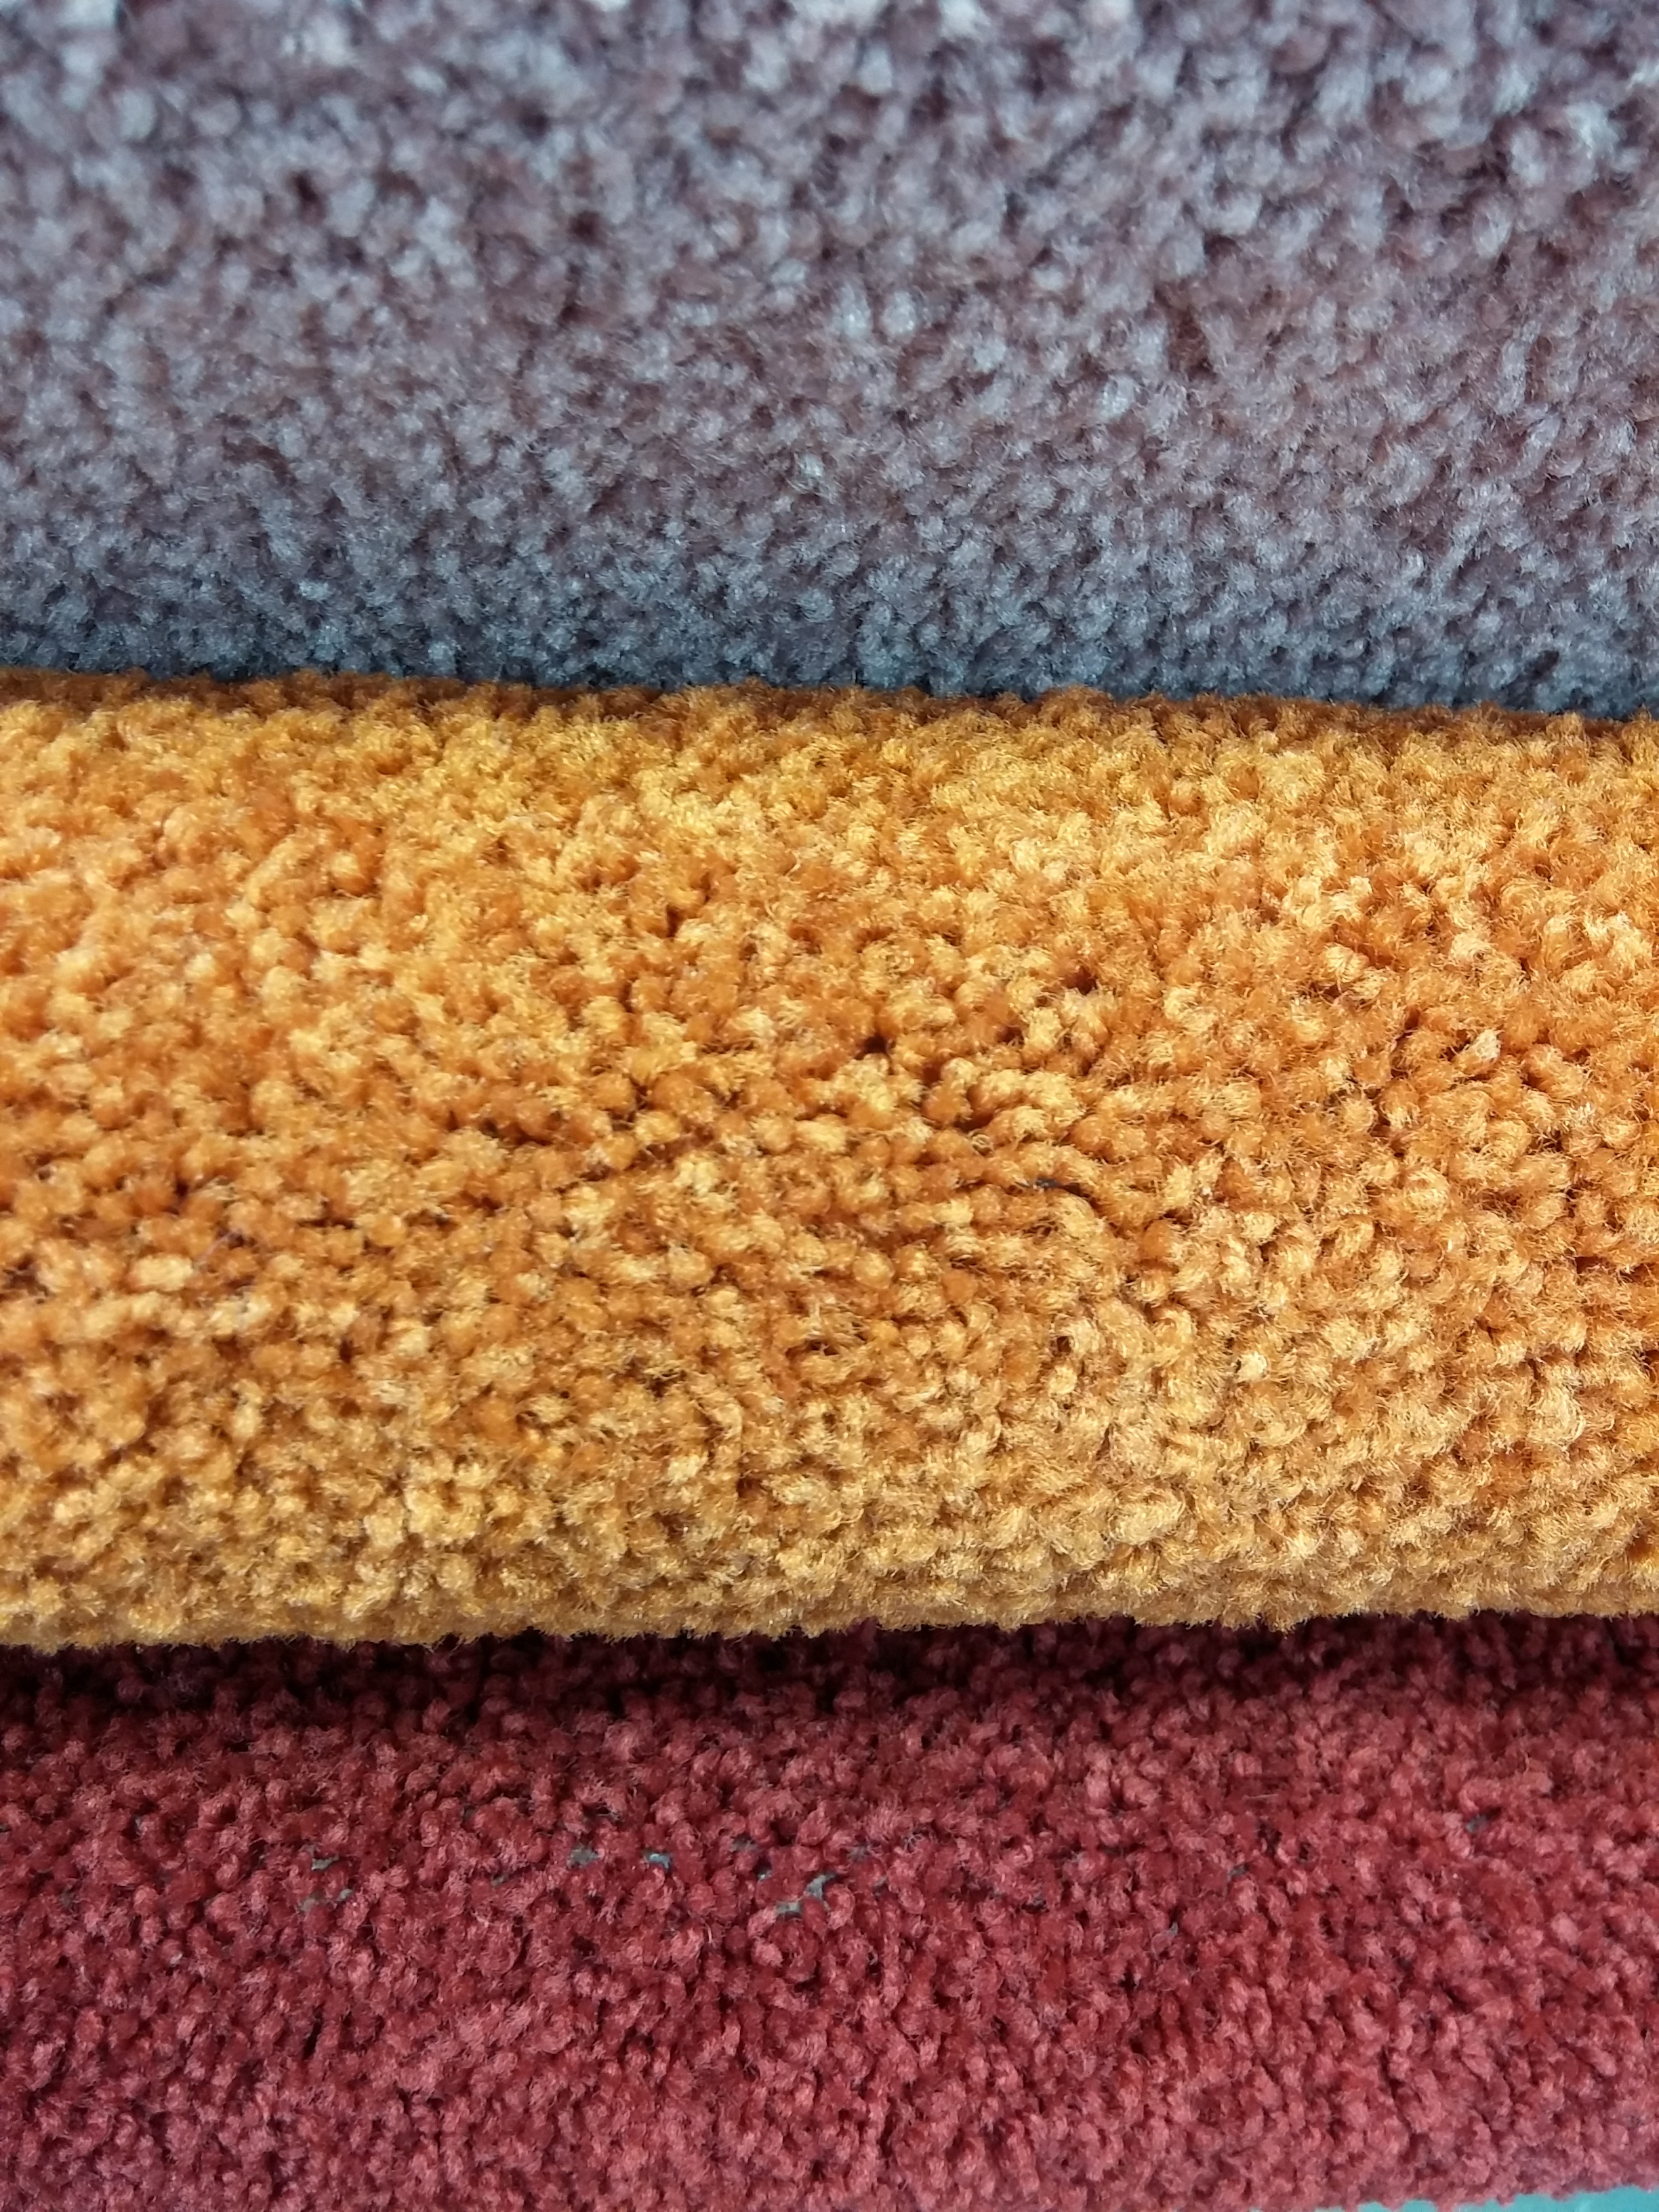
pile, food, produce, crop, interior design, interiors, carpet, flooring, moquette, carpet sample, grass family